Willmer House

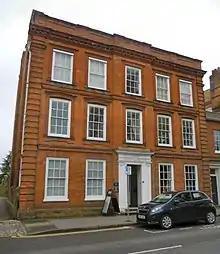
Façade pictured in 2018

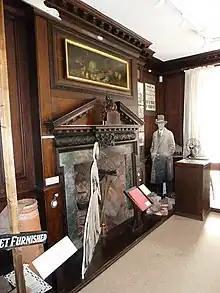
A fireplace

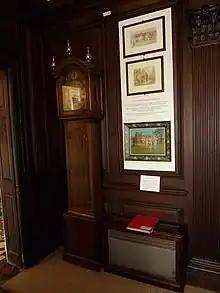
Wood panelling and tallcase clock

Willmer House is a grade I listed building in Farnham, Surrey, in England. Built in 1718 for a local hop merchant the building later became a school and dental surgery. Since 1961 it has housed the Museum of Farnham. The building was purchased by Waverley Borough Council from Surrey County Council in 2012. Willmer House is Baroque in style and features an elaborate red-brick façade, described by the Pevsner Architectural Guide as one of the finest in the country. Architectural historian Nathaniel Lloyd, in 1929, described the pilasters at either end of the façade as "perhaps the most beautiful example extant of the Doric order interpreted in brick".